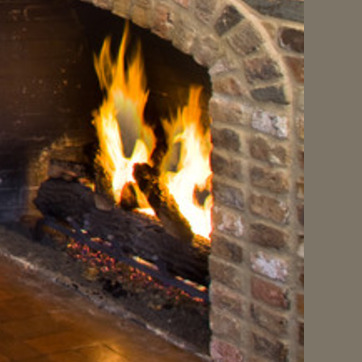
Material: other